David Eccles School of Business

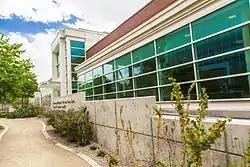
The C. Roland Christensen Center.

The University of Utah campus is located on the lower bench of the Rocky Mountains within a 30-minute drive of seven ski resorts and a few hours' drive from five national parks. The David Eccles School of Business is located on the southern end of campus. Currently, the Eccles School campus includes the Business Classroom Building (BuC), the C. Roland Christensen Center (CRCC), the Spencer Fox Eccles Business Building (SFEBB), and the Robert H. and Katherine B. Garff Building, which opened in Fall 2018.